Anna Vissi

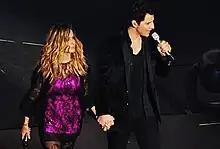
Vissi and Sakis Rouvas performing at Athinon Arena in 2011.

Vissi started appearances at "Athinon Arena" on 6 November 2009 with Greek band Ble, Yiorgos Sambanis, Mario, Vera Boufi, Elissavet Spanou, Michalis Zeis and DJ Dim Trik. The show was named "The Fabulous Show", after her then-latest single, "Fabulous", which was included in "Apagorevmeno+". The show marked the comeback of Anna Vissi in the nightlife of Athens after four years of absence and received good reviews. Vissi was on stage for almost 4 hours every Thursday, Friday and Saturday until closing night on 20 March 2010. The show proved to be a huge success both artistically and commercially. After the run in Athens the show moved to Thessaloniki on 3 April 2010 with spectacular opening night attendance.